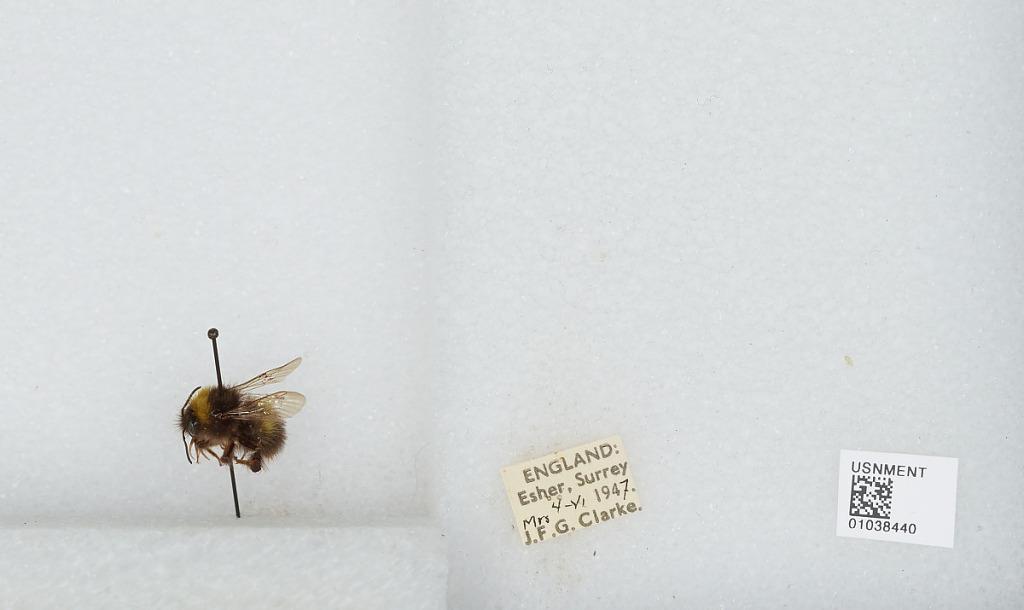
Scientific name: Bombus (Pyrobombus) pratorum (Linnaeus)
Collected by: J. Clarke
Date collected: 1947-6-4
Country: United States